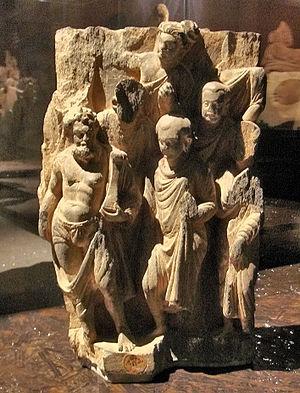
Vajrapāņi ou « vajra en main » est l’un des huit grands bodhisattvas du vajrayāna.